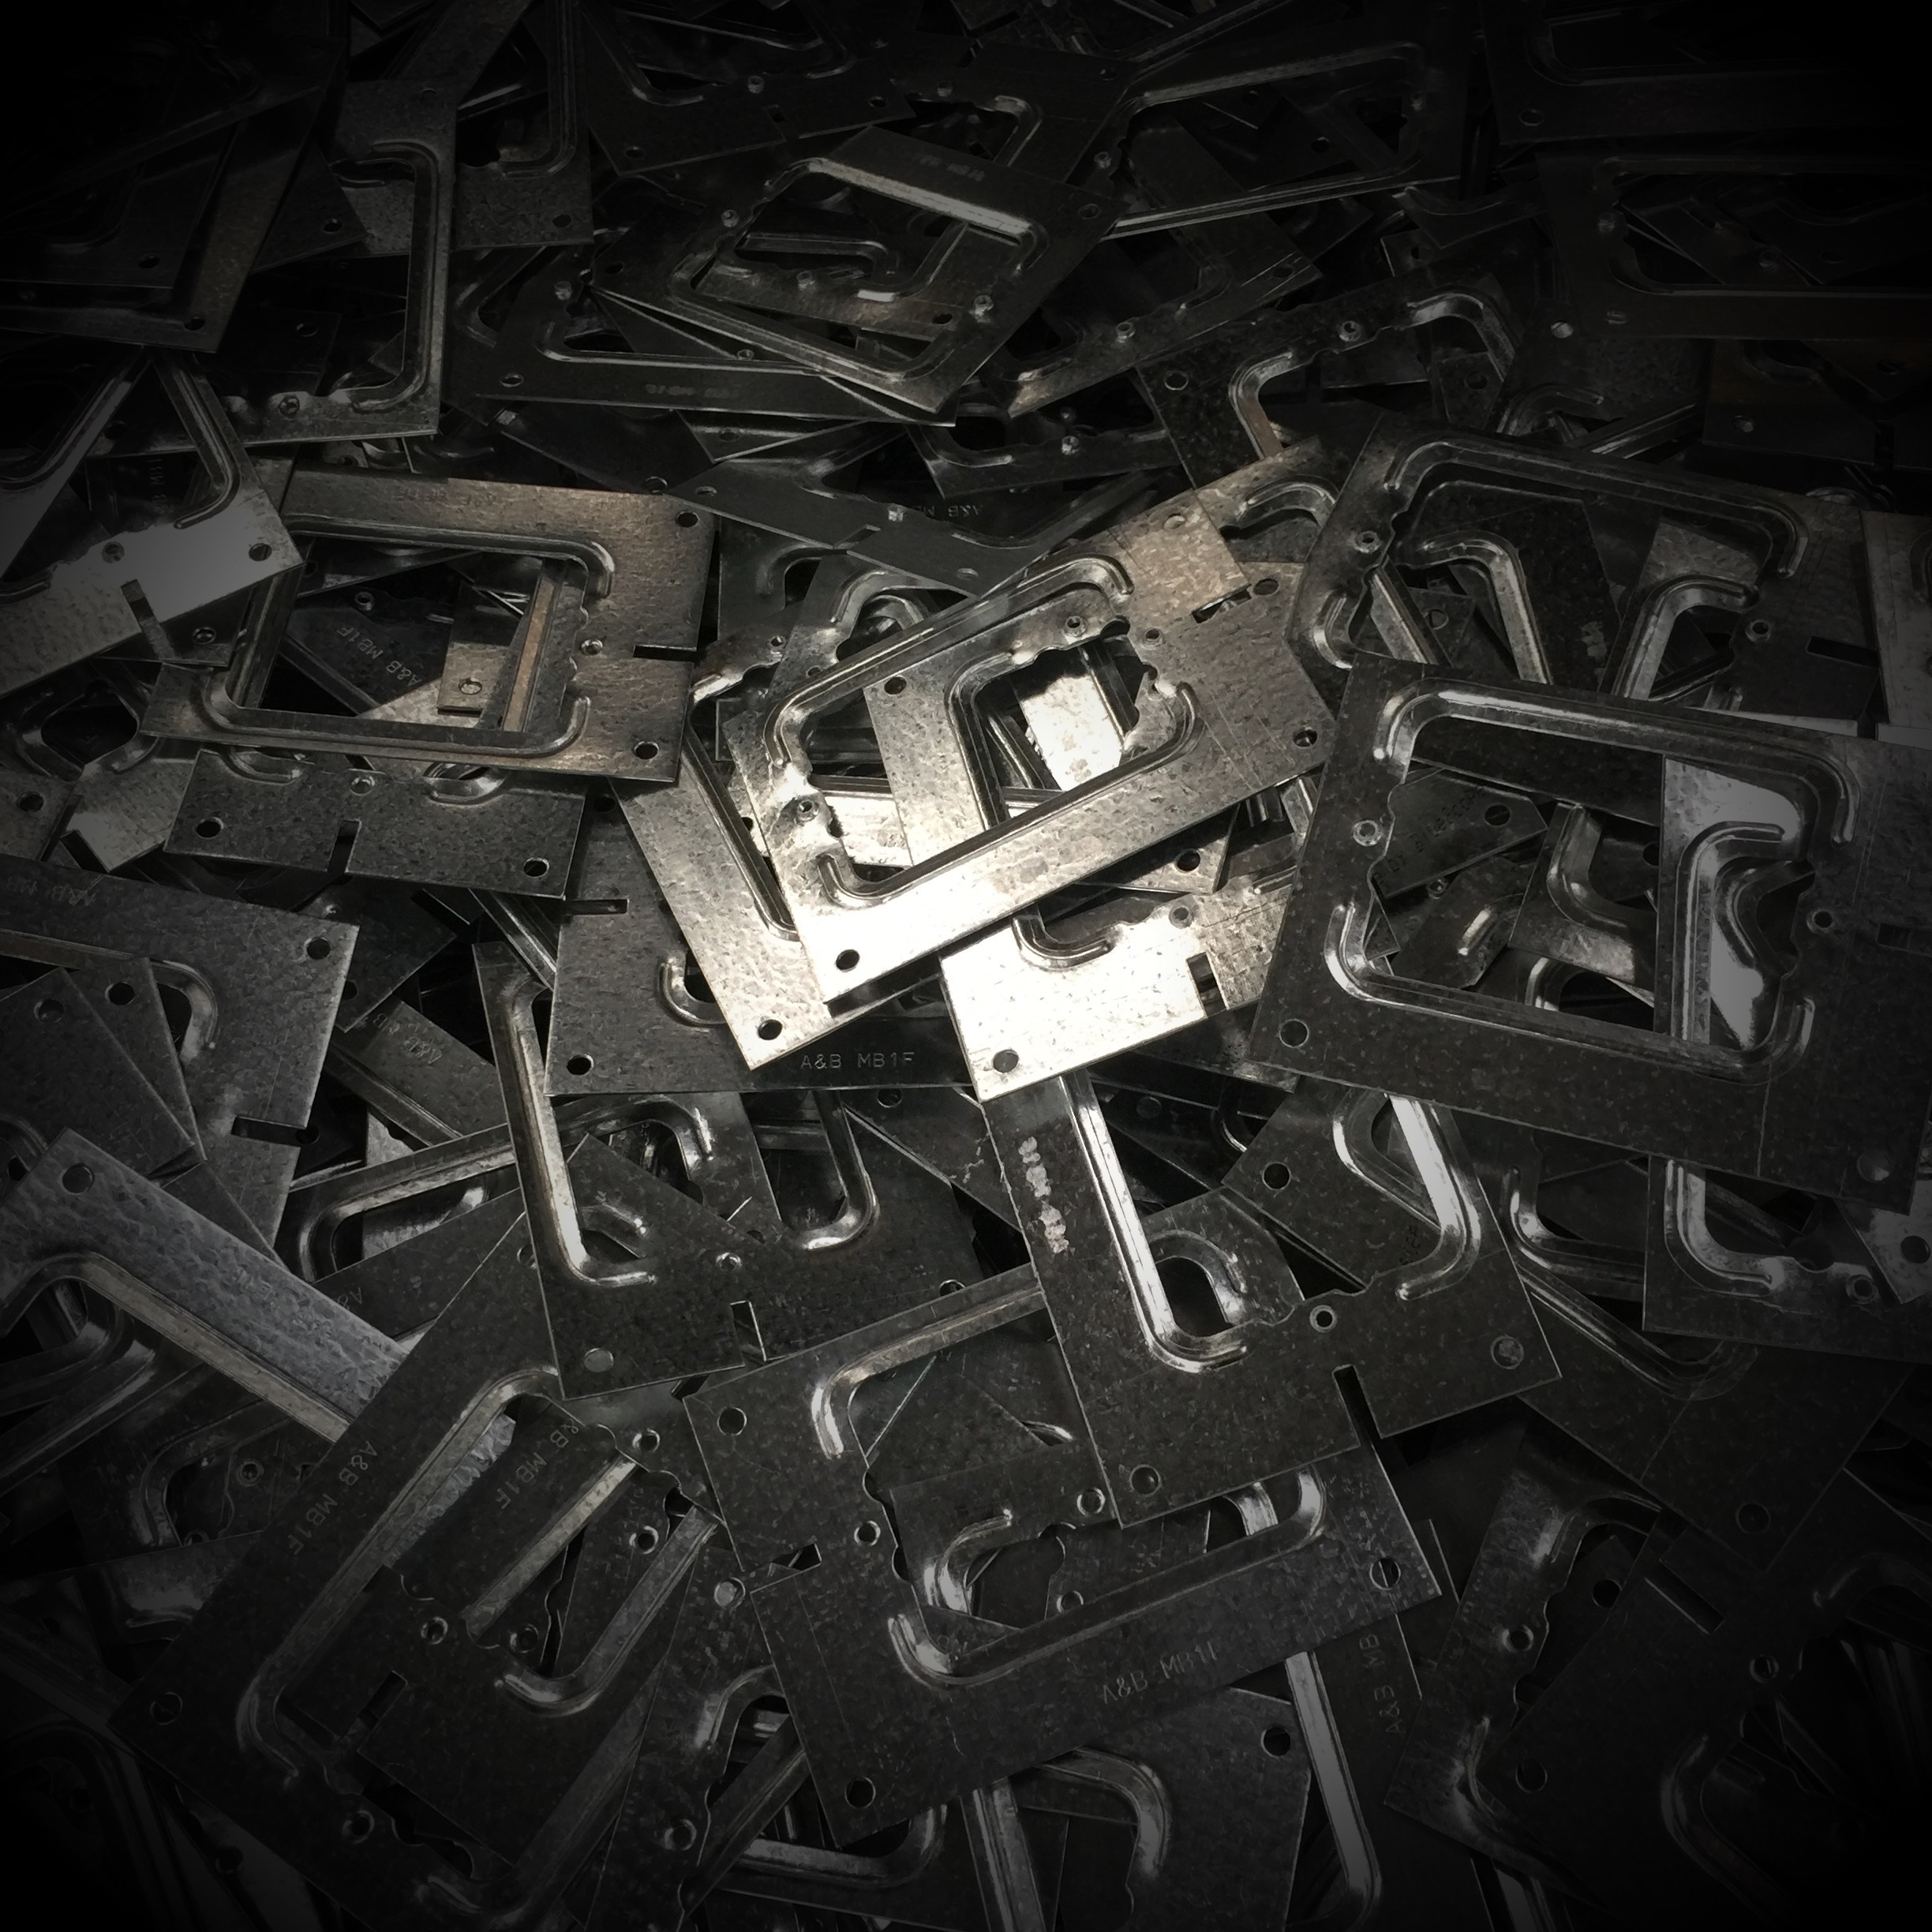
black and white, wheel, vehicle, metal, industrial, darkness, industry, monochrome, tire, engineering, parts, engine, components, lot, many, heap, scrap, screenshot, spare parts, tread, monochrome photography, automotive tire